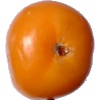
Label: Tomato Yellow 1